Question: Please indicate a possible affordance area of baseball bat that can be used for hitting
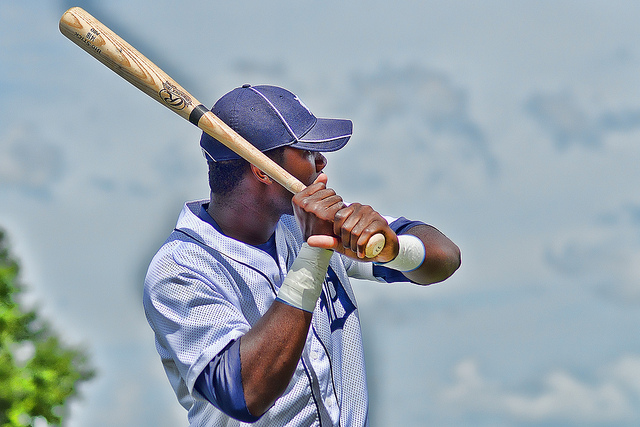
Answer: [61.098, 8.552, 155.384, 89.267]